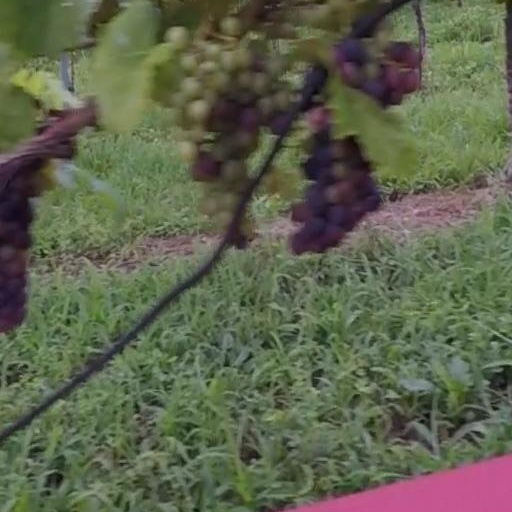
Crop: grape